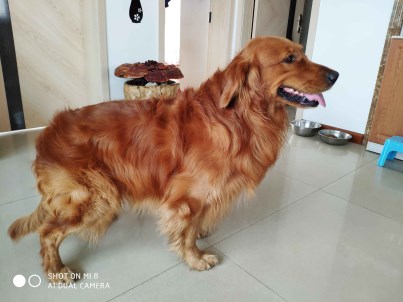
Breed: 5355-n000126-golden_retriever